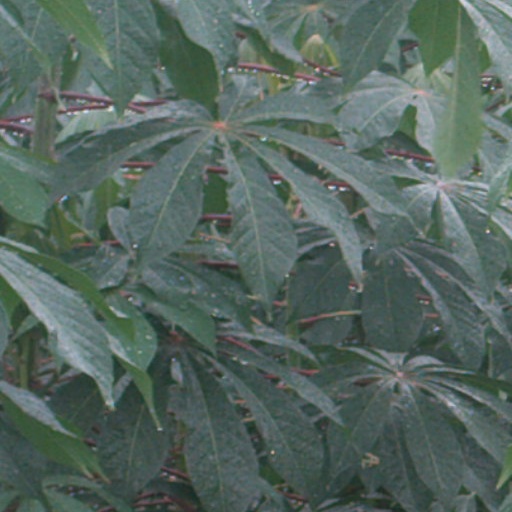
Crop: cassava